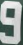
Number: 9